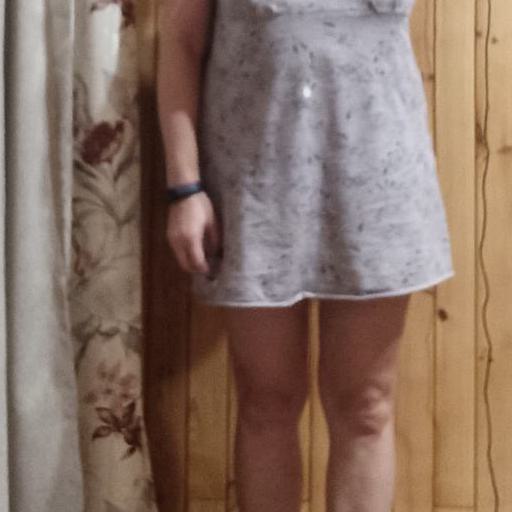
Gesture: no_gesture